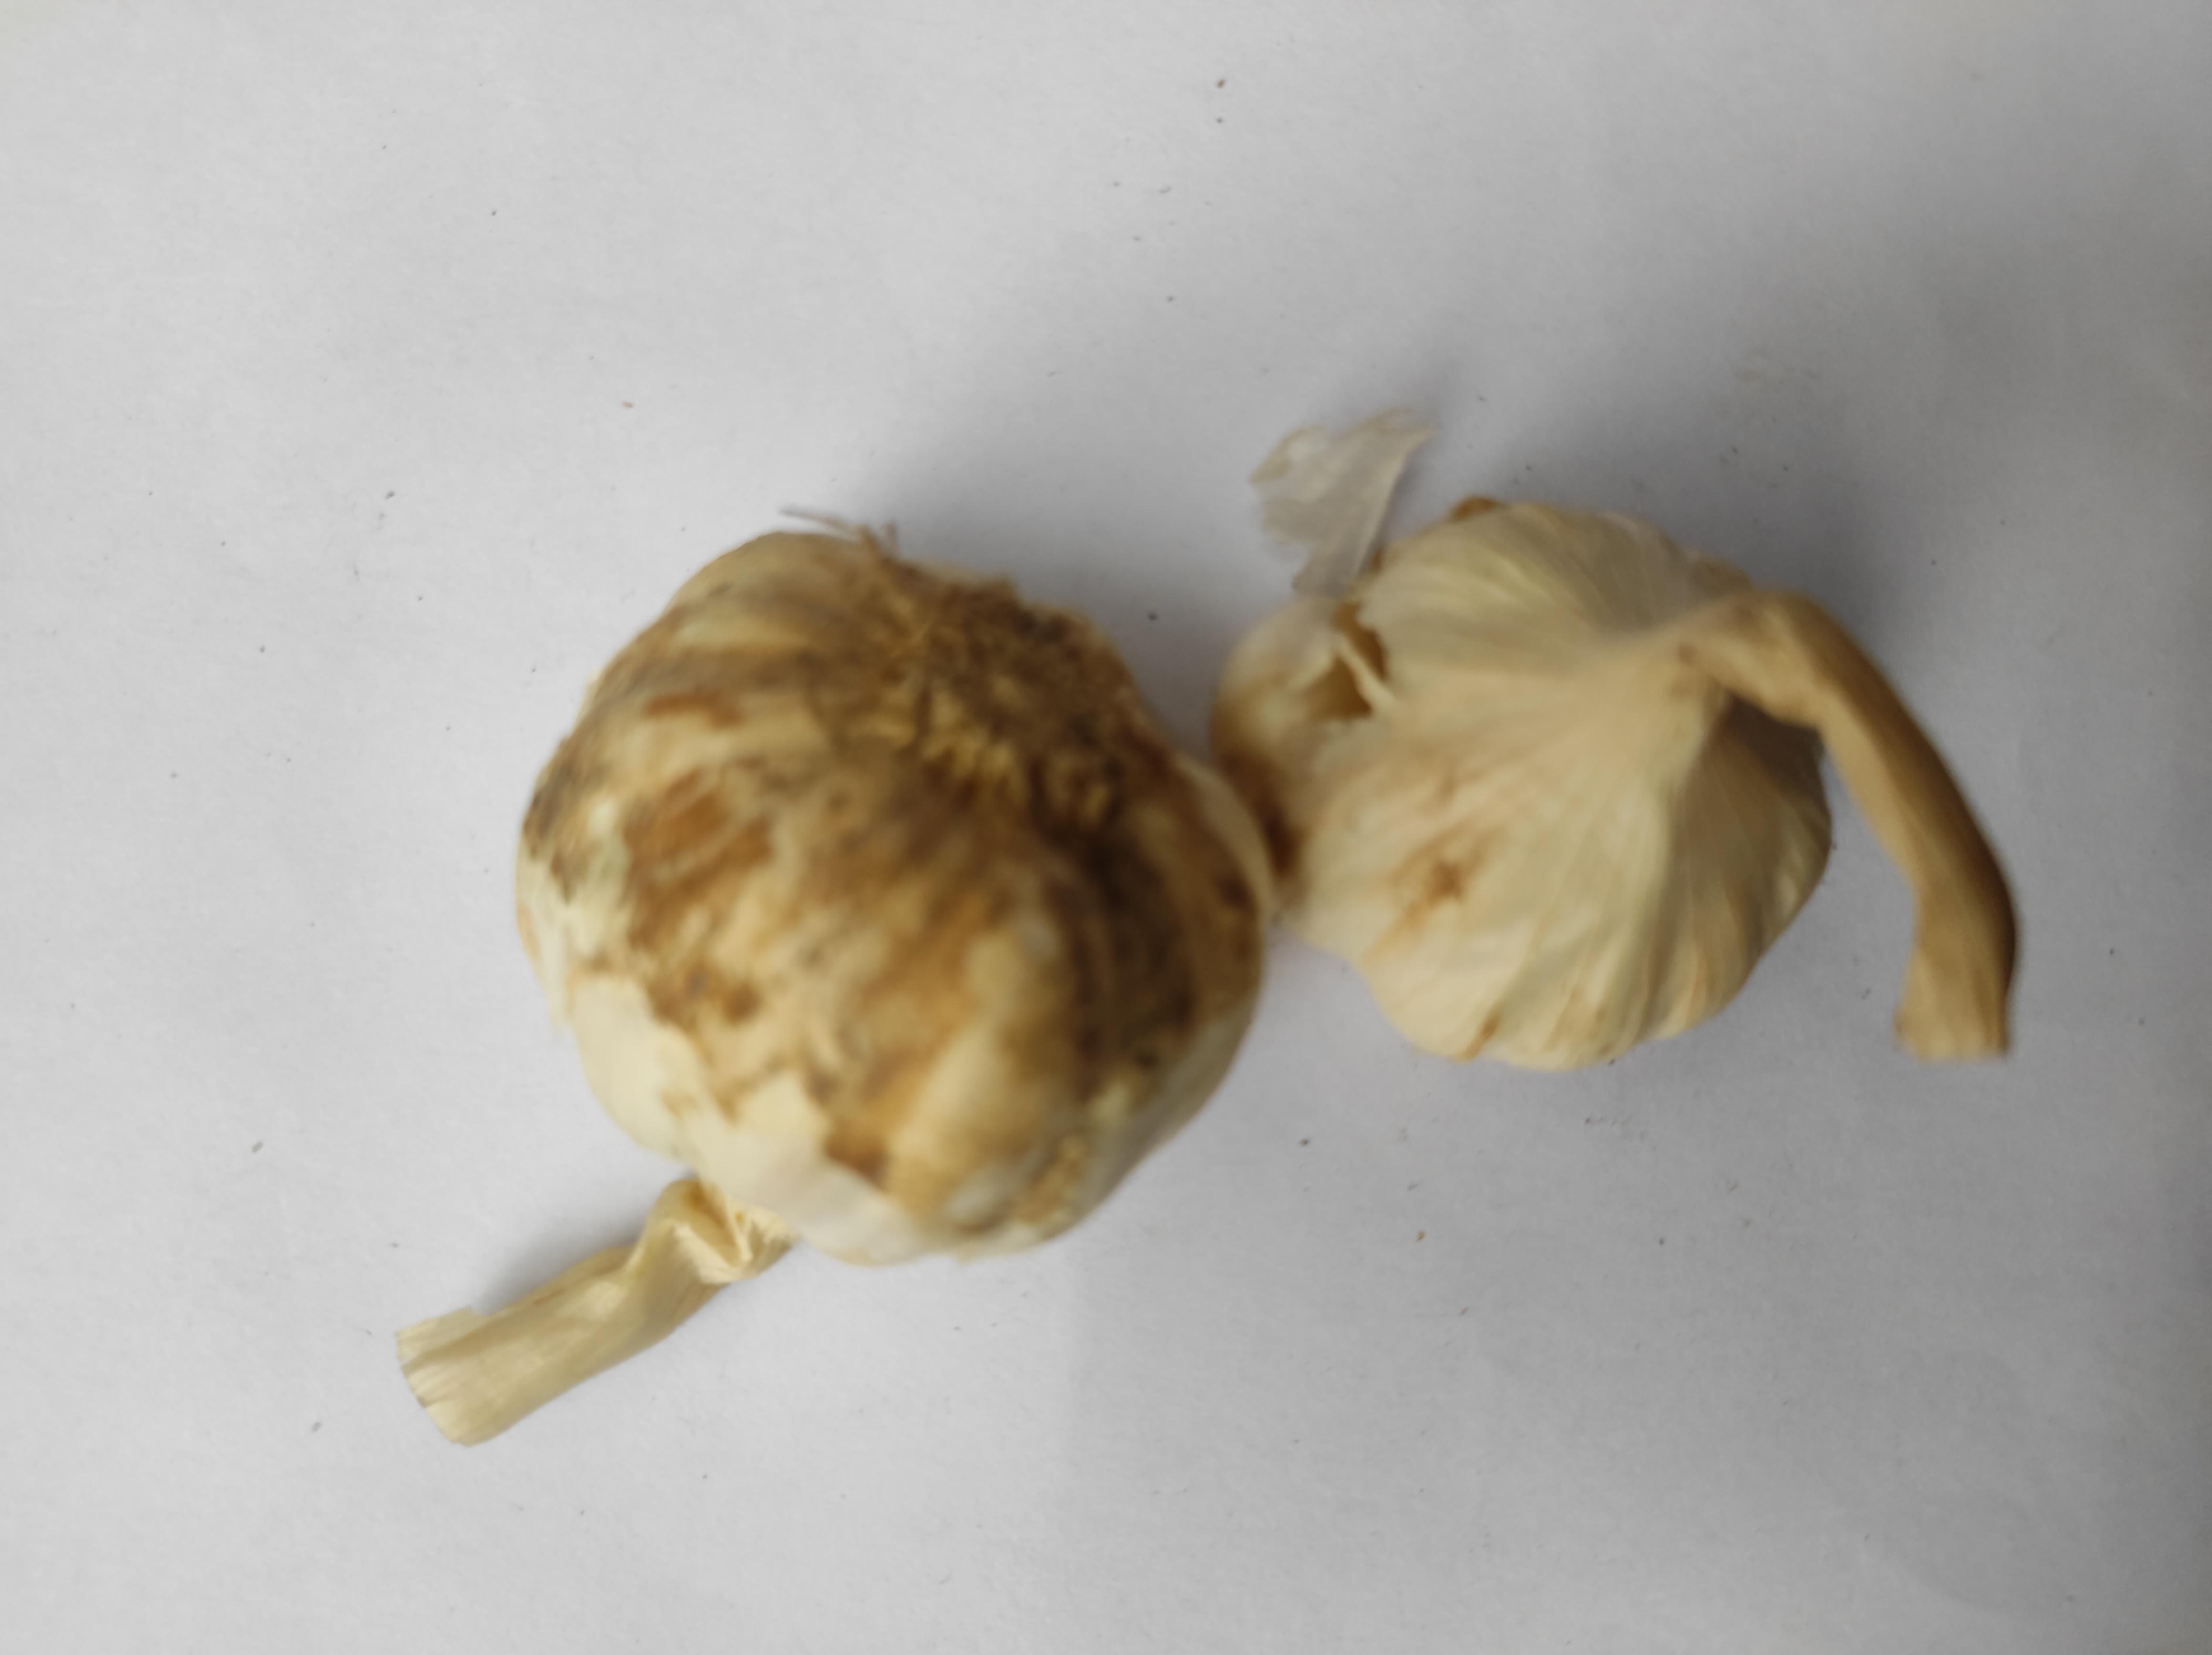
Label: Garlic